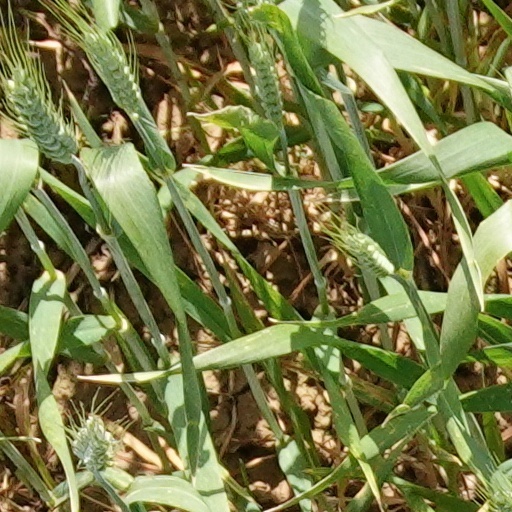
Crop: wheat